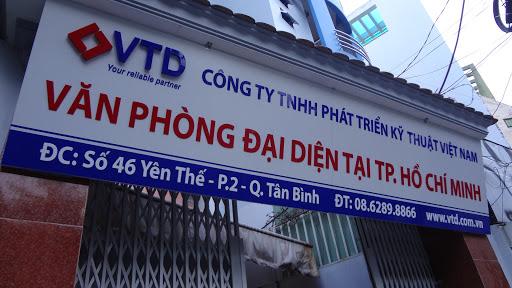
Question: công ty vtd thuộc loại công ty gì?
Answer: vtd thuộc công ty trách nhiệm hữu hạn